Breitkopf & Härtel

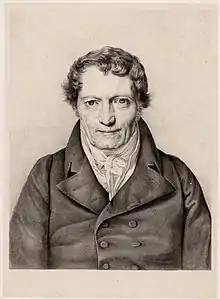
Gottfried Christoph Härtel

Breitkopf & Härtel is a German music publishing house. Founded in 1719 in Leipzig by Bernhard Christoph Breitkopf, it is the world's oldest music publisher.